Slow Burn (podcast)

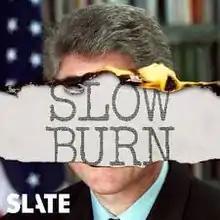
Cover art for the second season

Slow Burn is a narrative podcast produced by Slate Plus, a division of "Slate." The first two seasons of the podcast are hosted by Leon Neyfakh; the third and sixth seasons of the show are hosted by Joel D. Anderson; and the fourth and fifth seasons are hosted by Josh Levin and Noreen Malone, respectively.